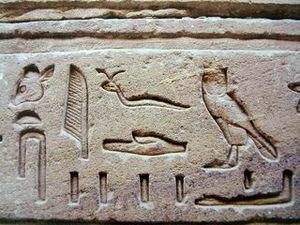
L’écriture hiéroglyphique égyptienne est un système d'écriture figurative : les caractères qui la composent représentent en effet des objets divers, — naturels ou produits par l'Homme —, tels que des plantes, des figures de dieux, d'humains et d'animaux, etc. Les égyptologues y distinguent traditionnellement trois catégories de signes :